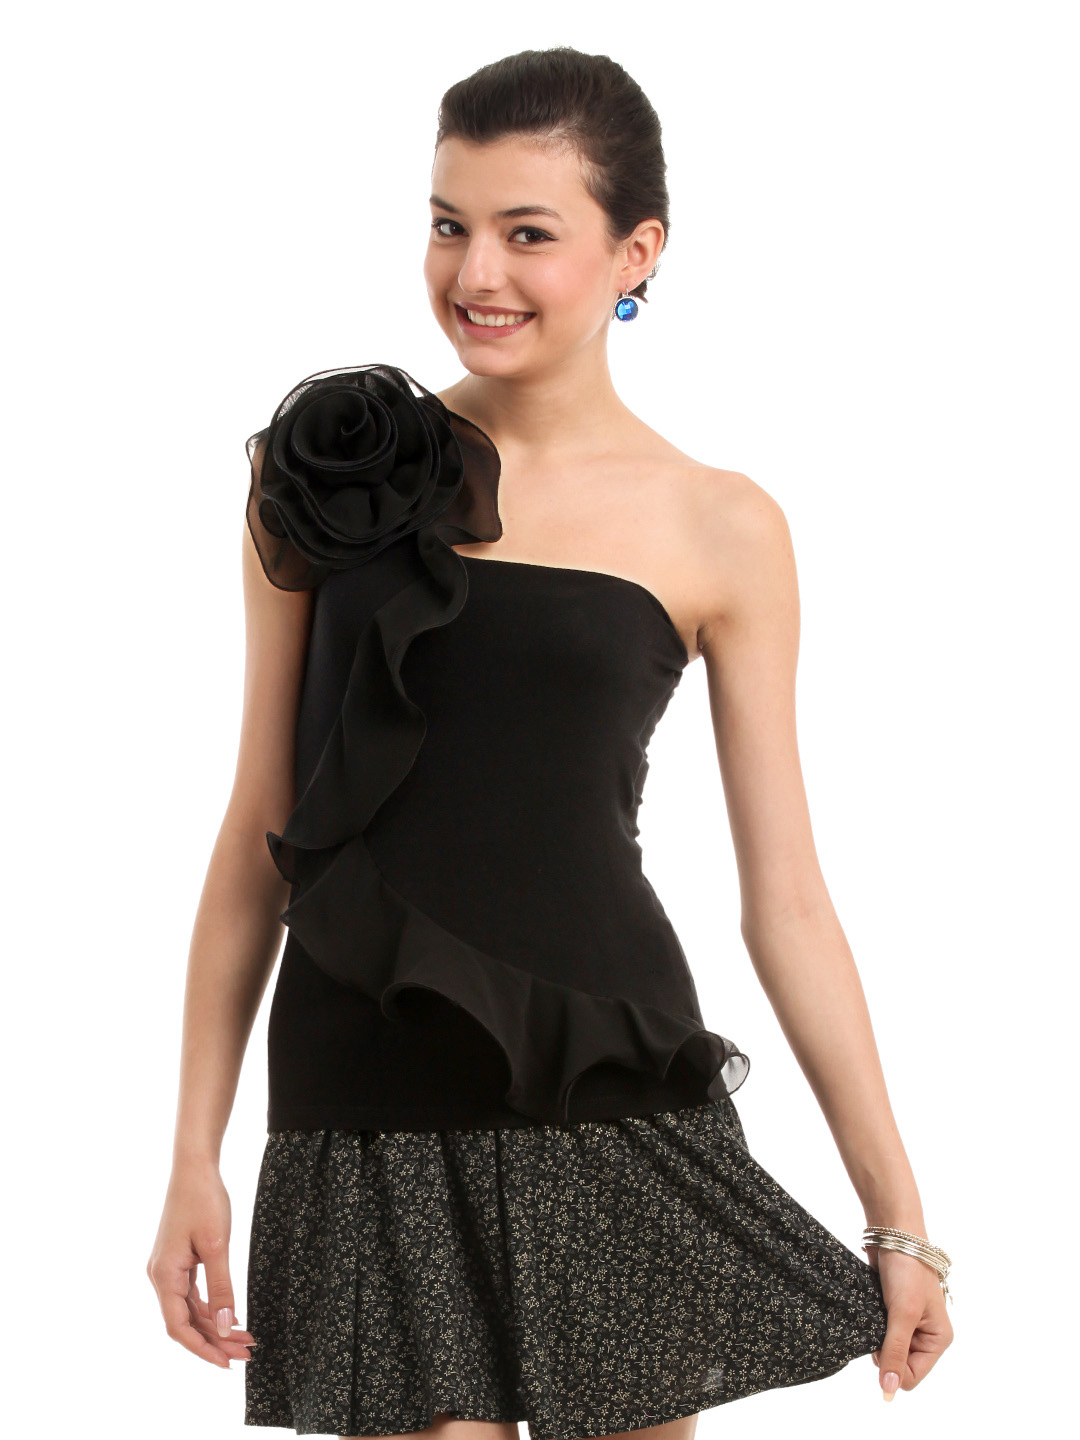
Remanika Women Black Top
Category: Apparel / Topwear / Tops
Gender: Women
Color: Black
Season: Summer 2012
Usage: Casual